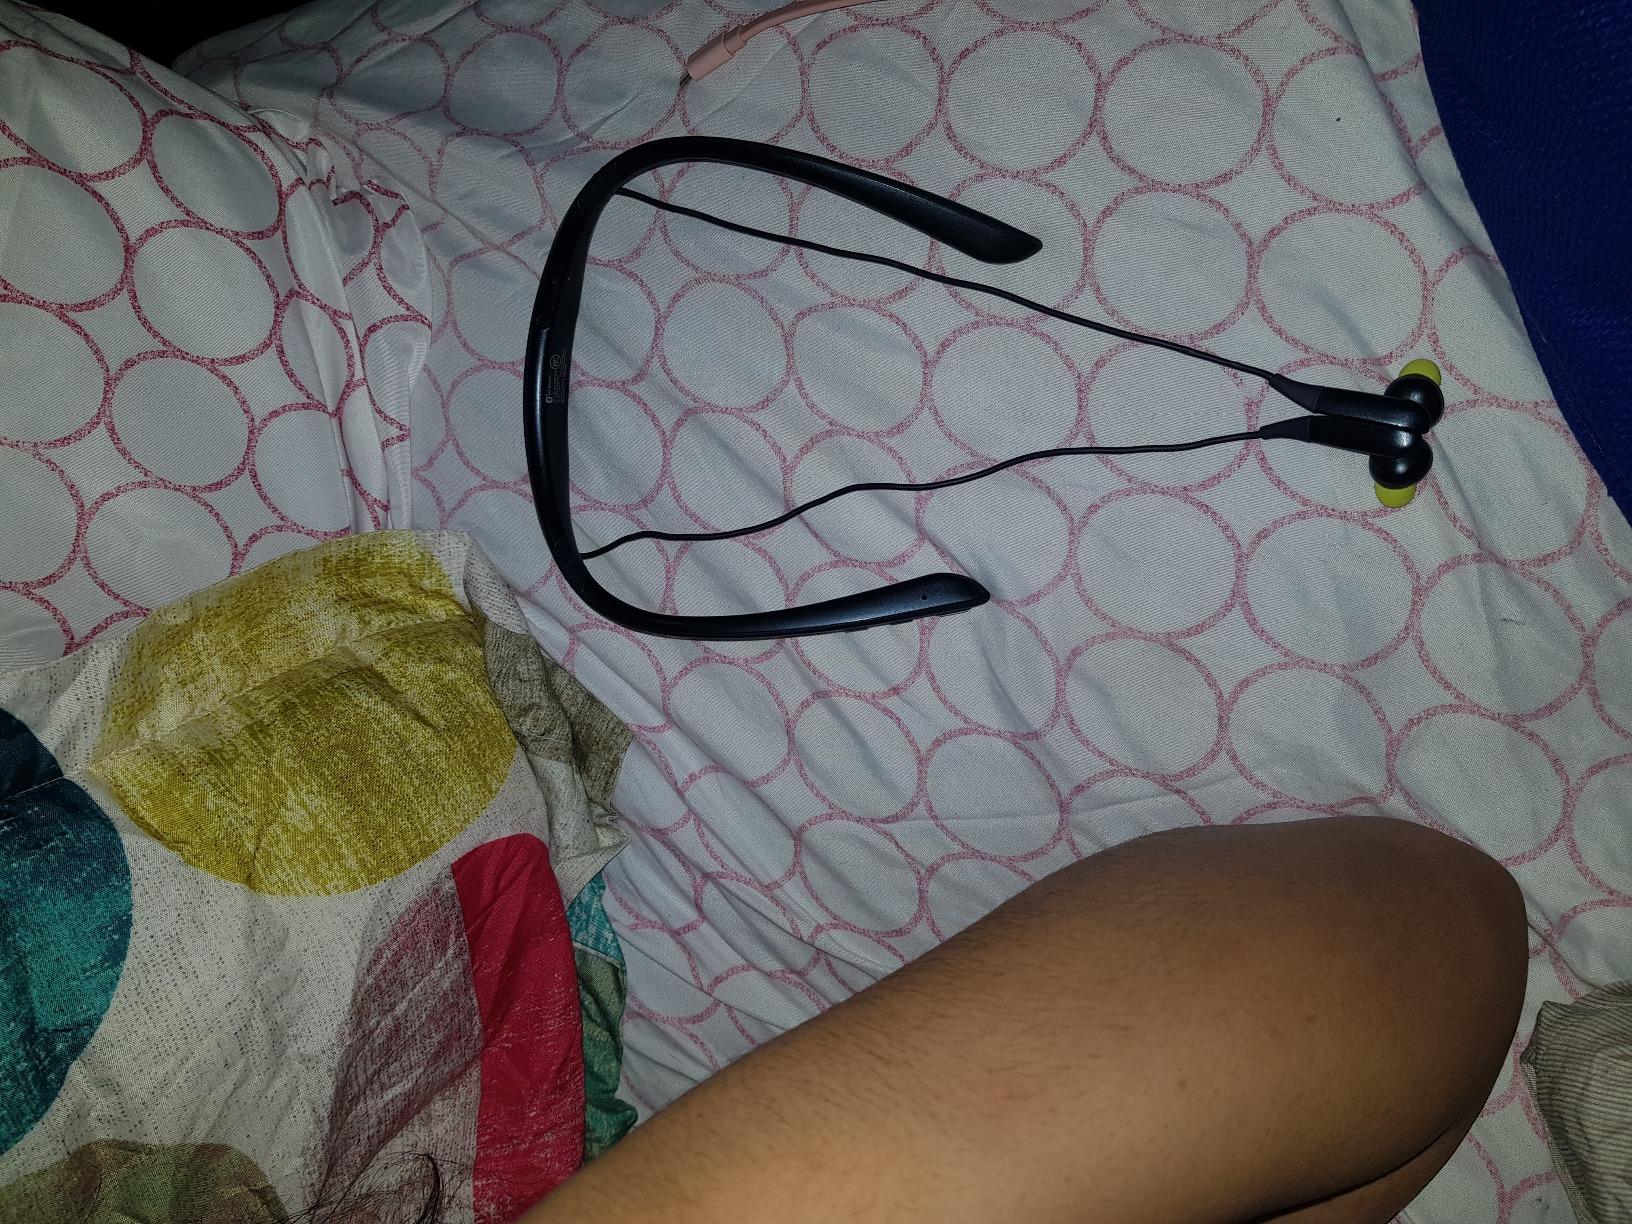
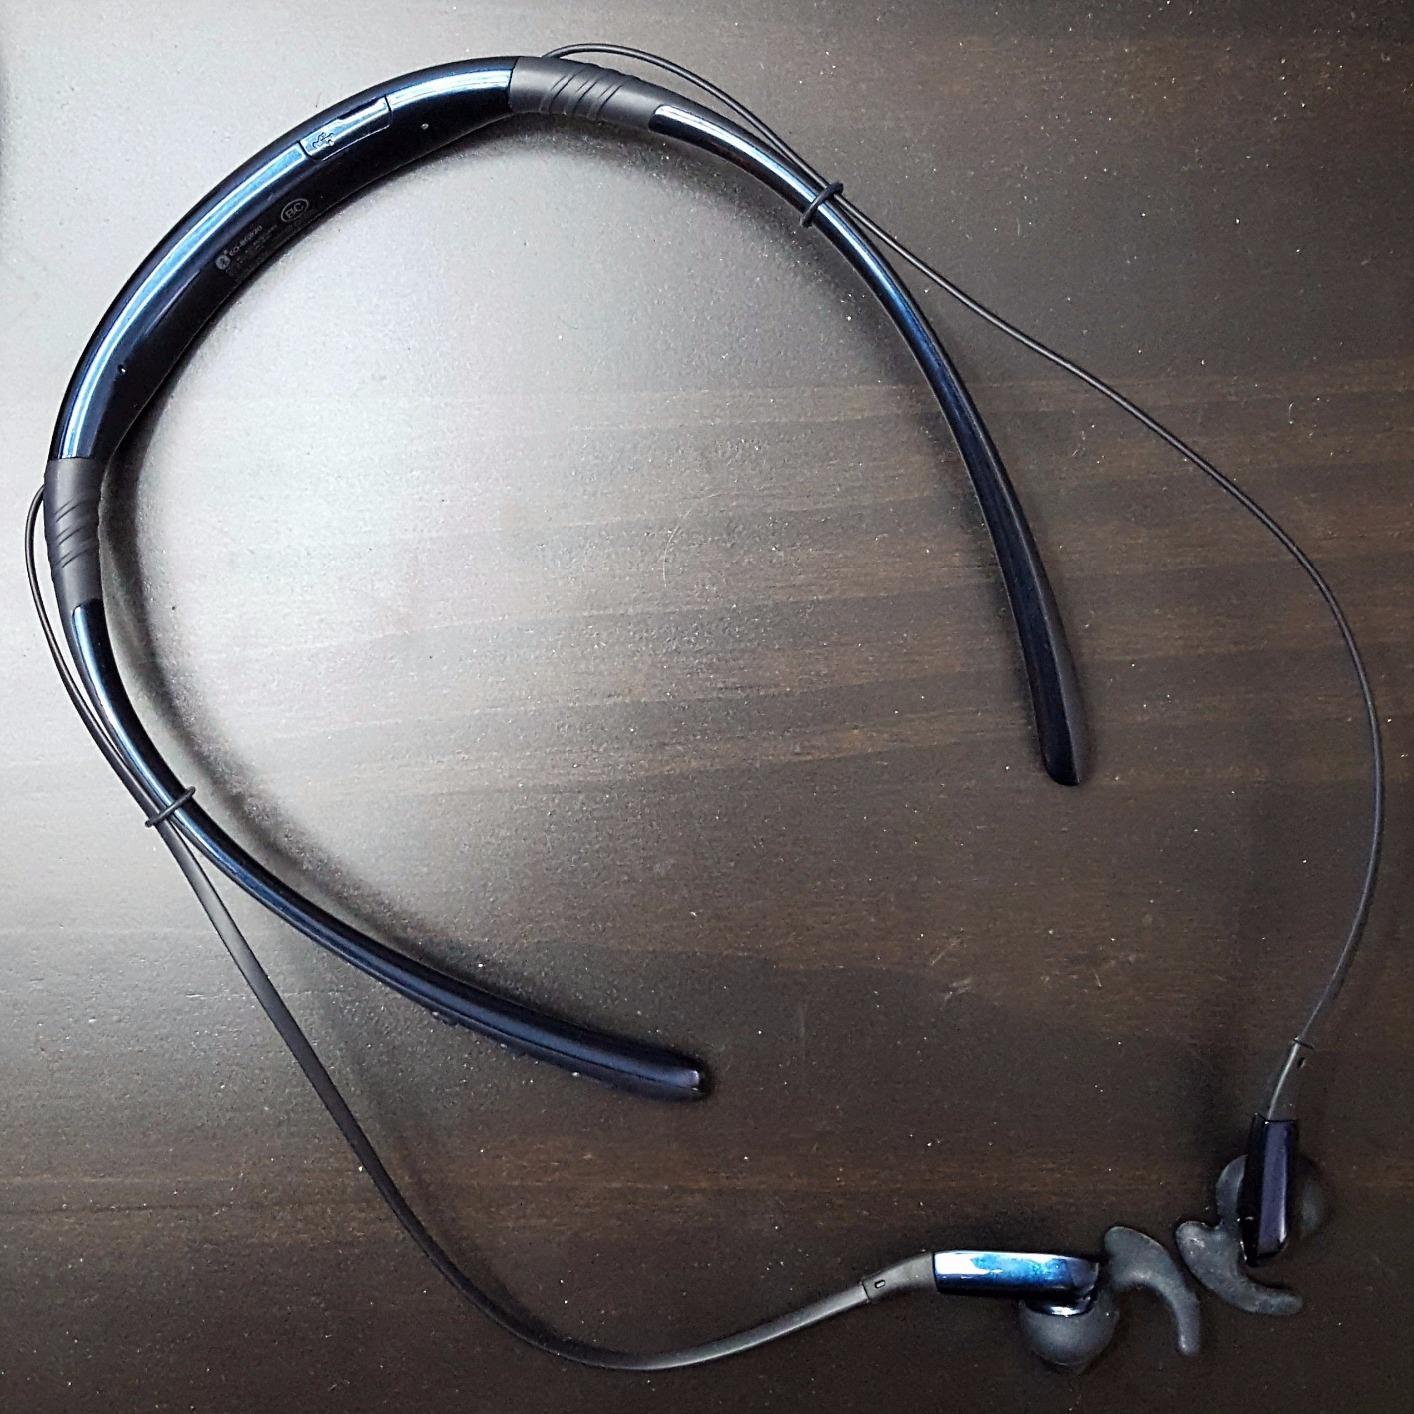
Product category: headphones
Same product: no